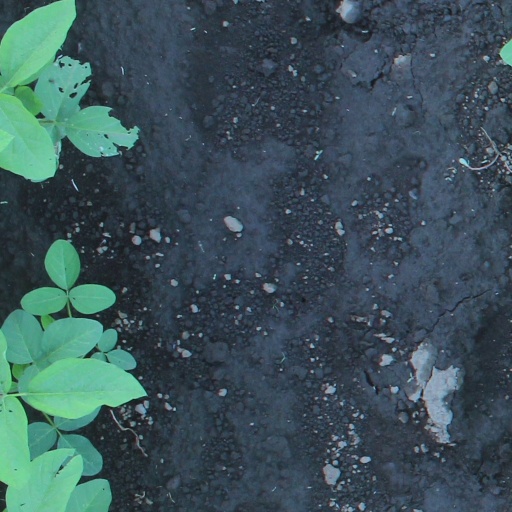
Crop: soybean